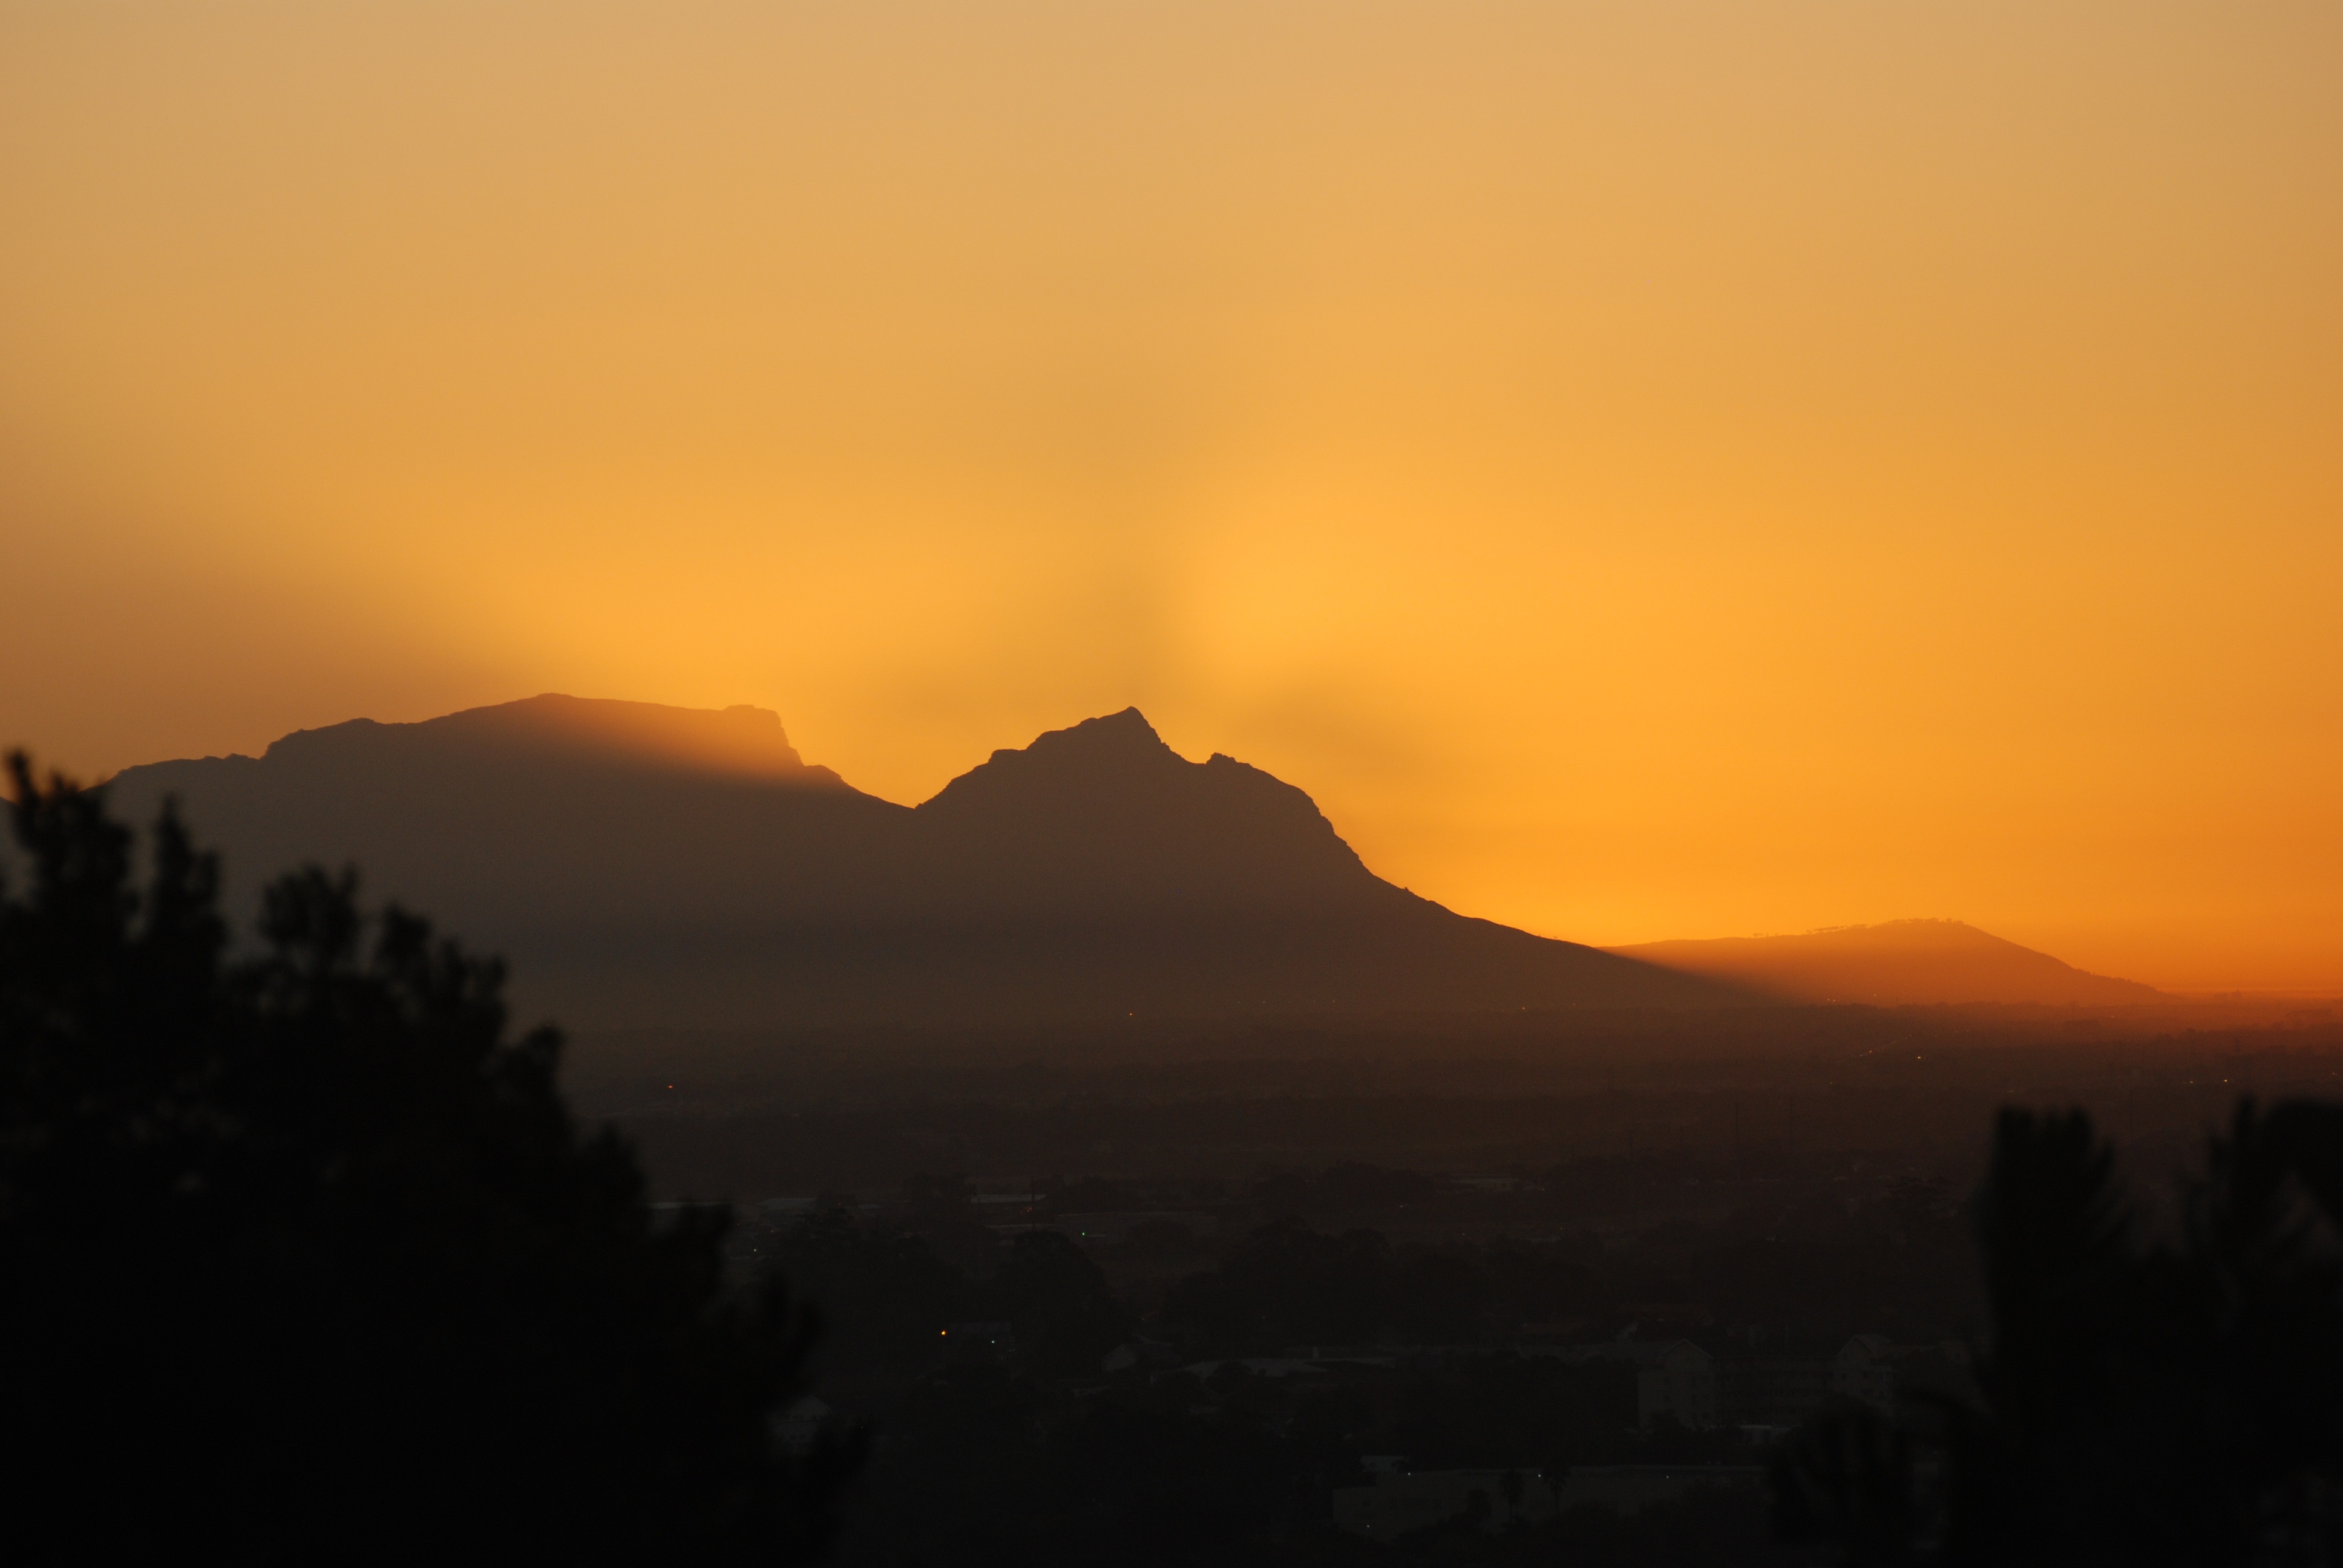
horizon, mountain, sun, sunrise, sunset, sunlight, morning, hill, dawn, dusk, evening, haze, orage, afterglow, atmospheric phenomenon, mountainous landforms, red sky at morning